Penn Masala

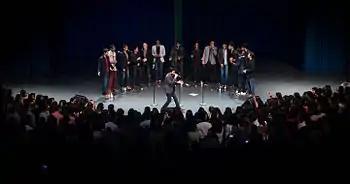
Penn Masala concert at the World Congress Center in Atlanta, Georgia

Every semester, Penn Masala tours at a few university campuses. For example, in 2011, Penn Masala performed full-length shows at University of Michigan, Vanderbilt University, Ohio University, University of Houston, Rutgers University, Philadelphia Museum of Art, University of North Carolina, University of Maryland and a second performance at Rutgers University, as well as an international gig in the United Kingdom. The group performed at Southern Methodist University for Bhangra Blitz in April 2013. However, on top of these routine performances, Penn Masala has also performed for a number of famous individuals ranging from Anderson Cooper to Henry Kissinger to Ban Ki-moon.